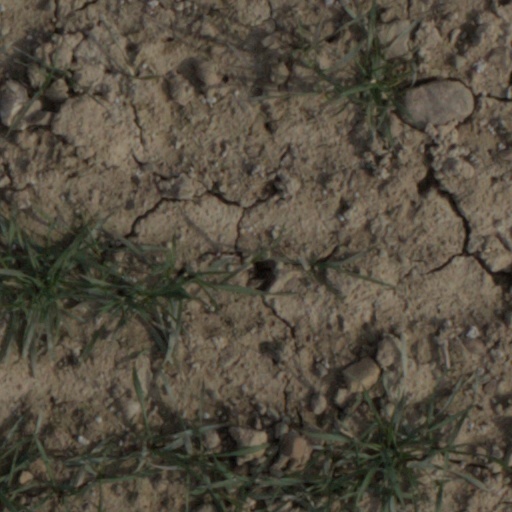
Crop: wheat